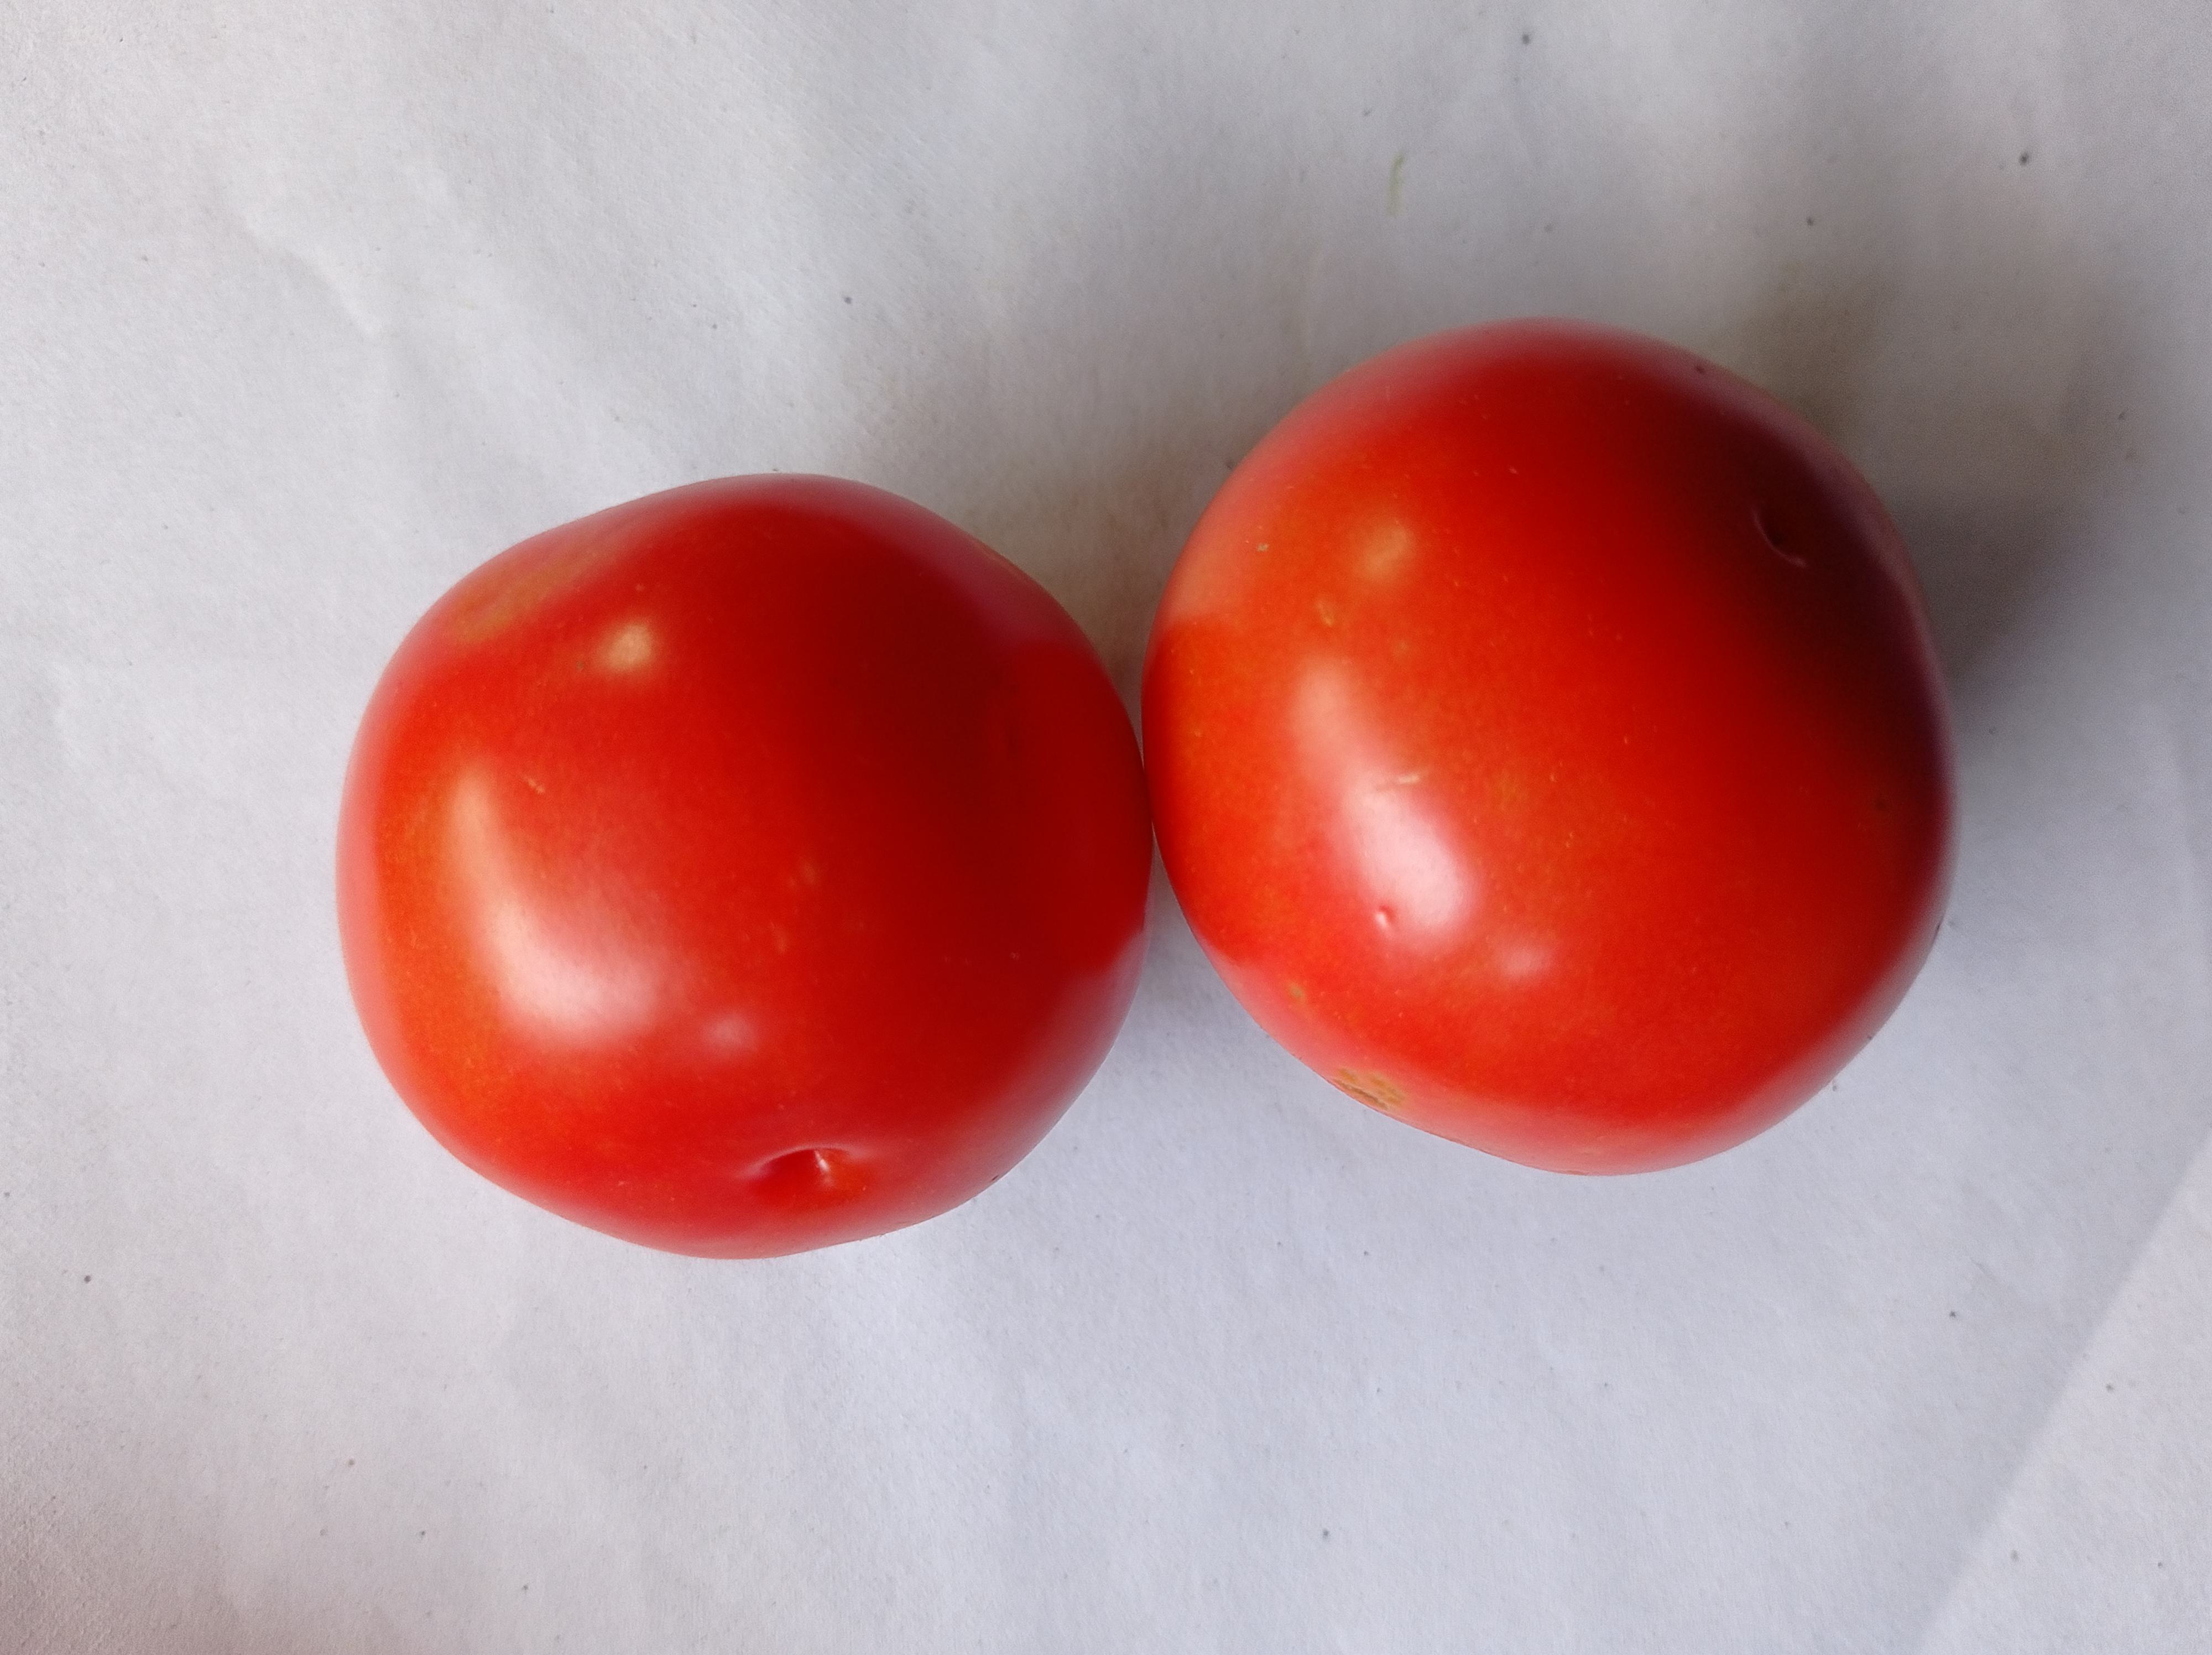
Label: Fresh